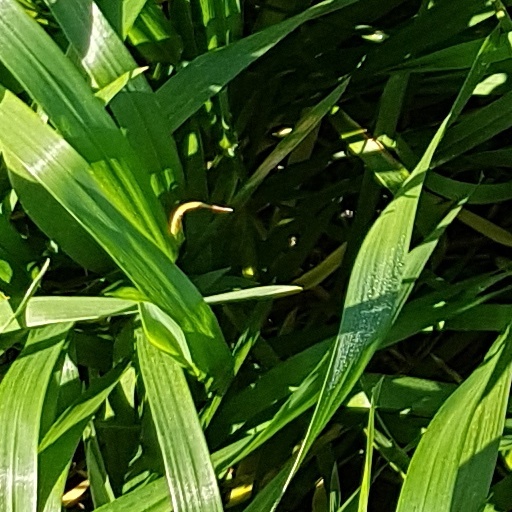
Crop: wheat